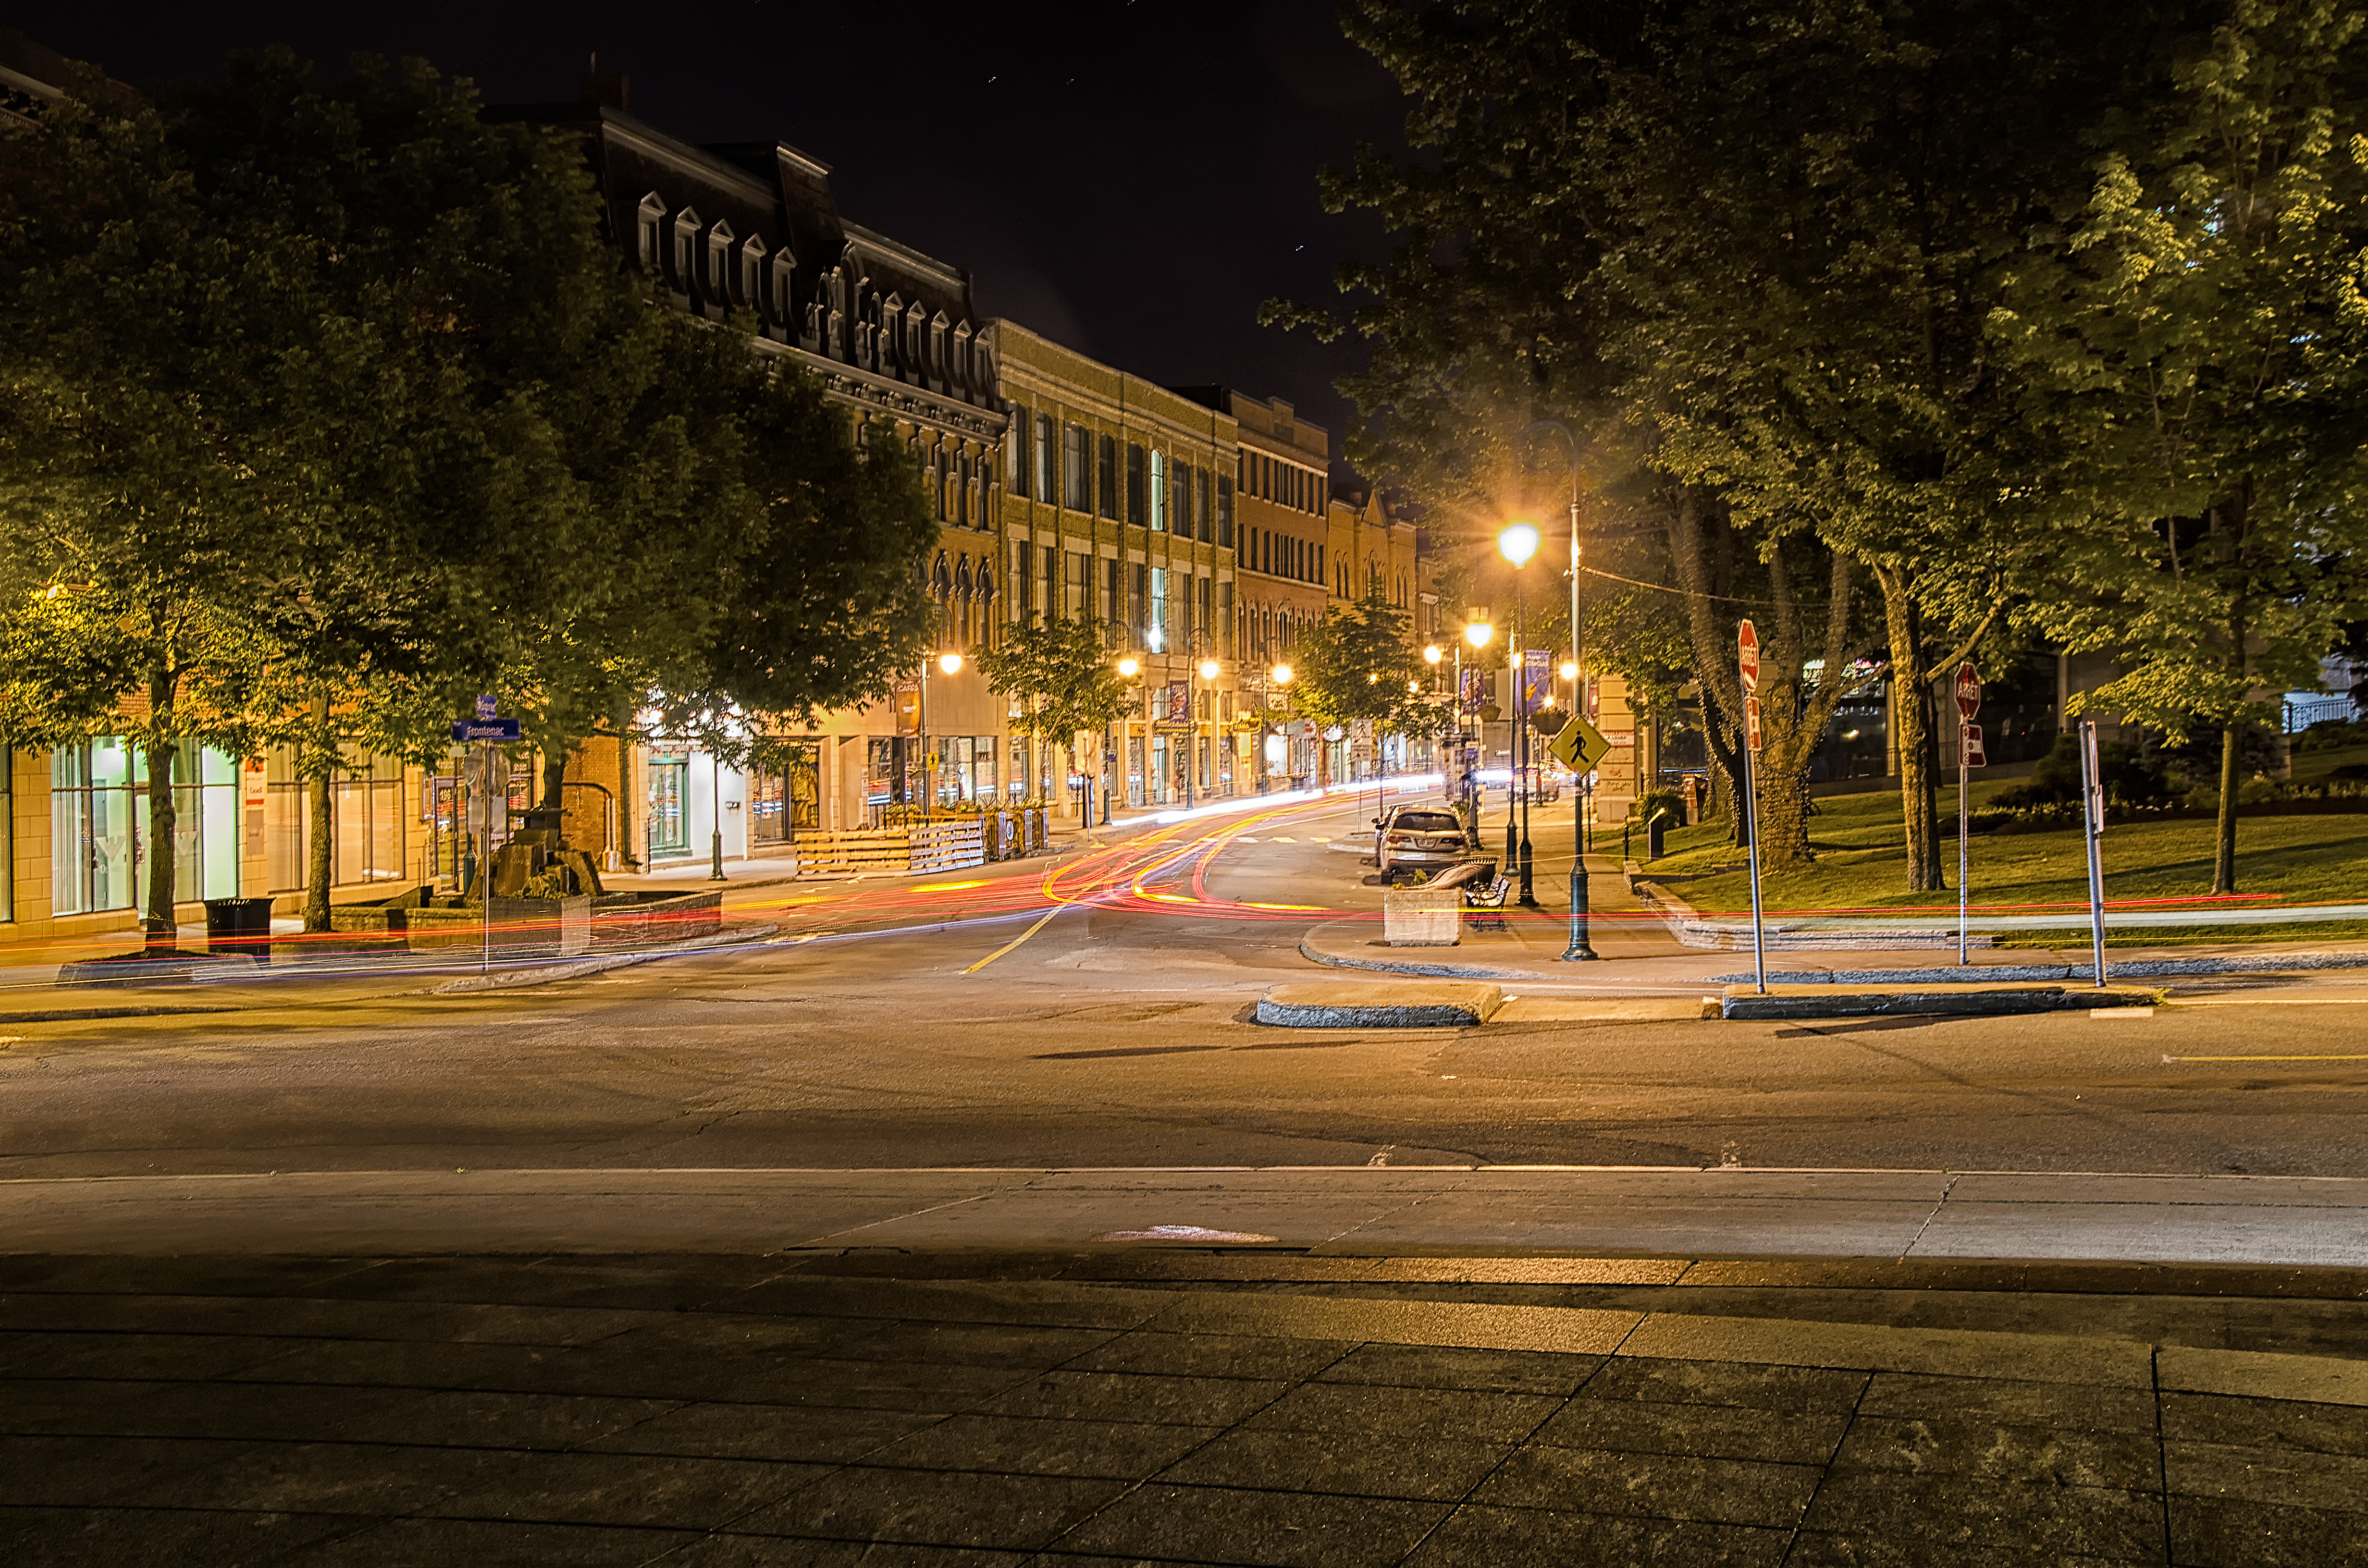
tree, light, road, street, night, sunlight, morning, city, cityscape, downtown, dusk, evening, darkness, street light, lane, lighting, painting, canada, infrastructure, nuit, town square, peinture, quebec, sherbrooke, lumineuse, neighbourhood, urban area, residential area, human settlement